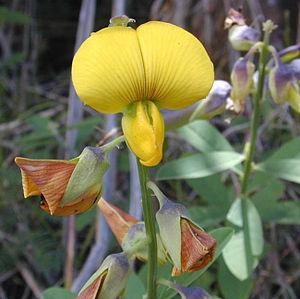
Crotalaria est un genre végétal de la famille des Fabacées.